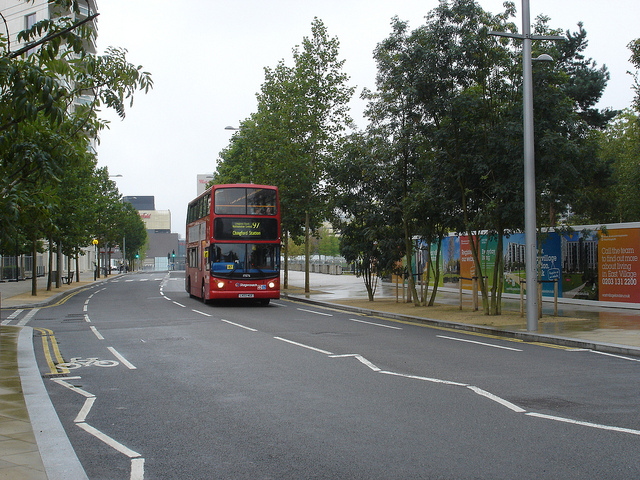
A red double decker bus on street next to various trees.

Double decker bus on city street with trees.

A double-decker bus on an empty street driving by the bike lane.

A red, double decker bus is going down the street.

A double Decker bus running on the road.